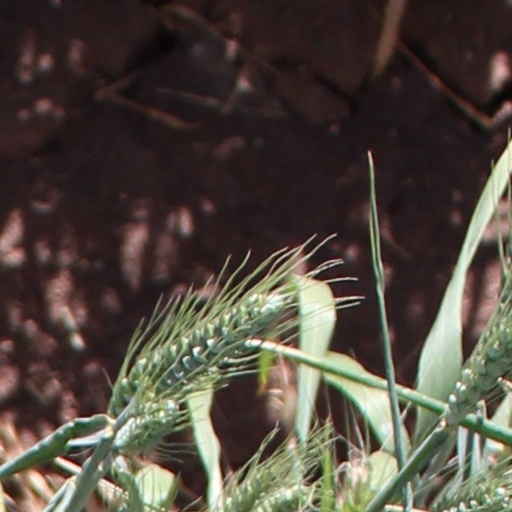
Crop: wheat